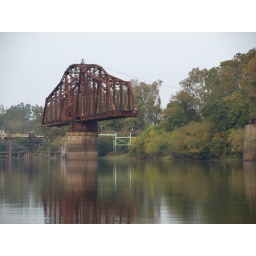
The oldest standing train drawbridges in Louisiana sits in the Quachita River in Union Parish... Sterlington, LA.